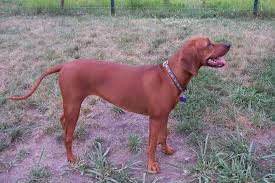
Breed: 207-n000045-redbone